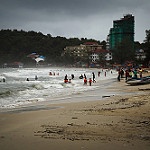
Label: sea